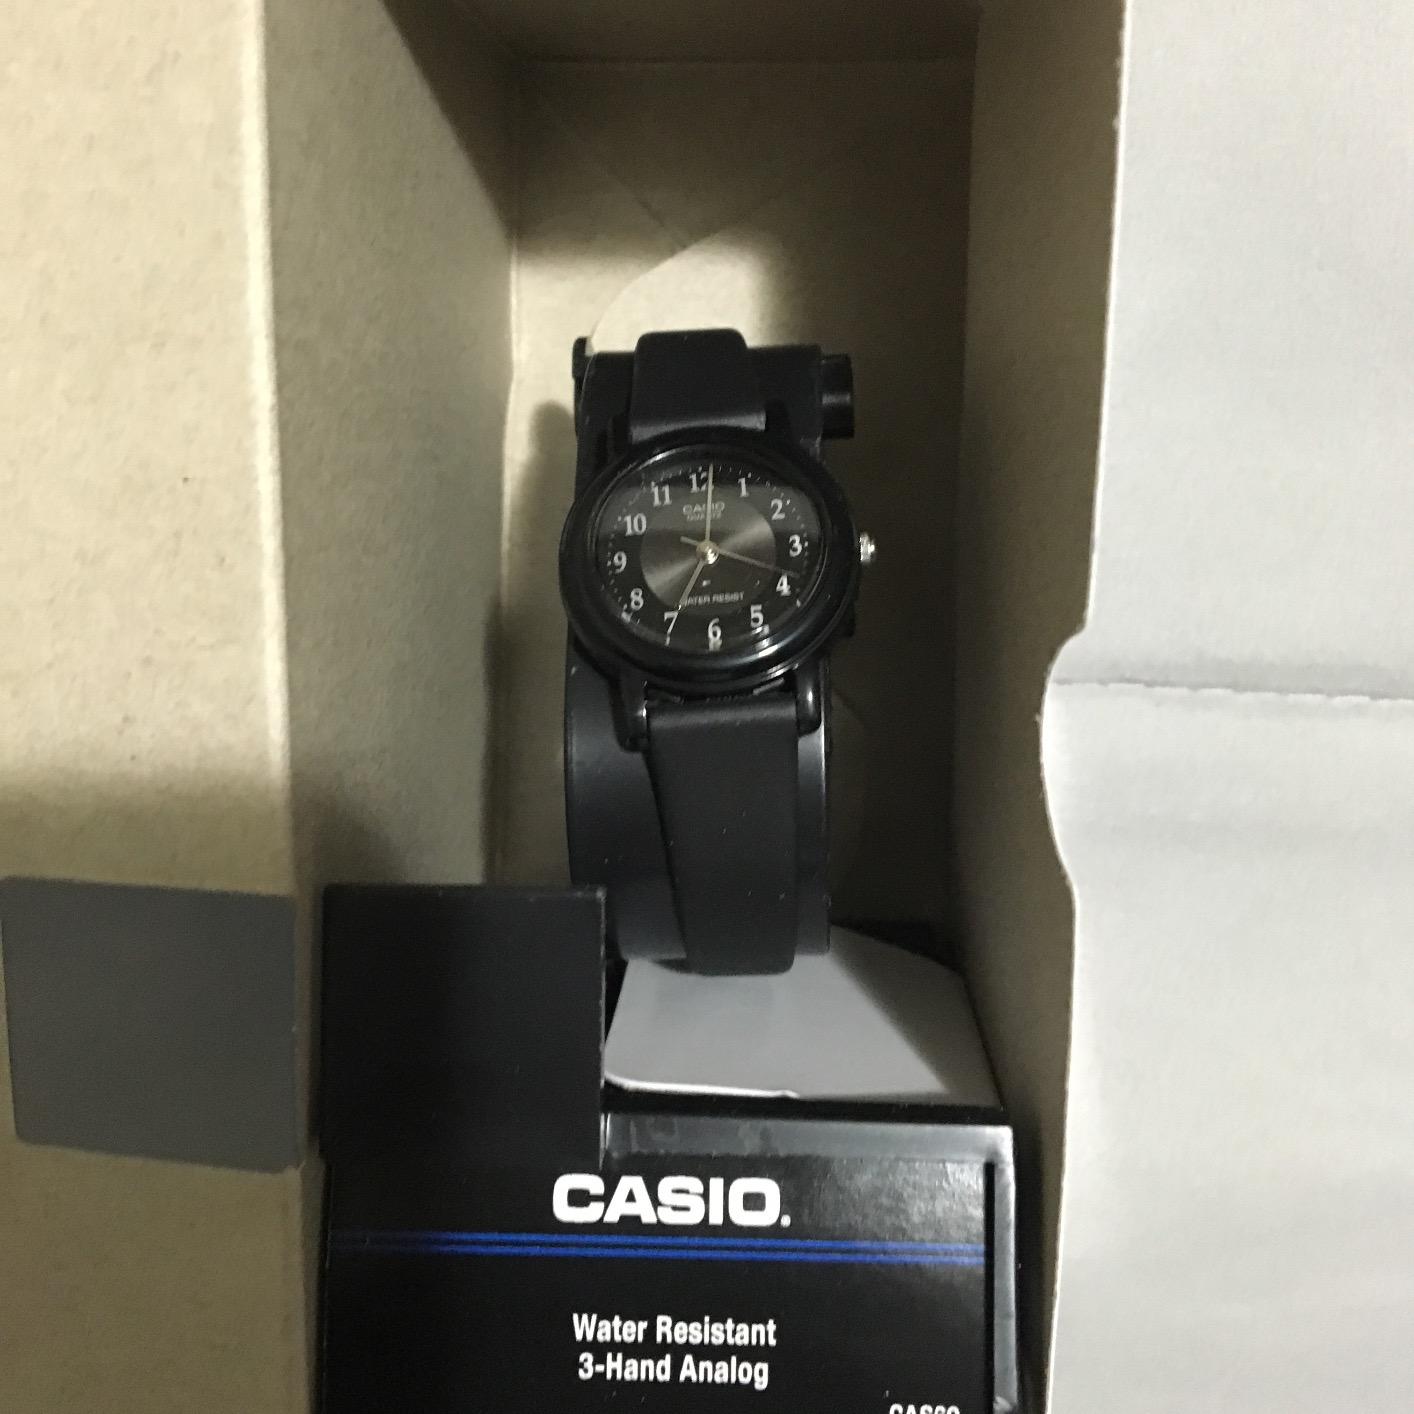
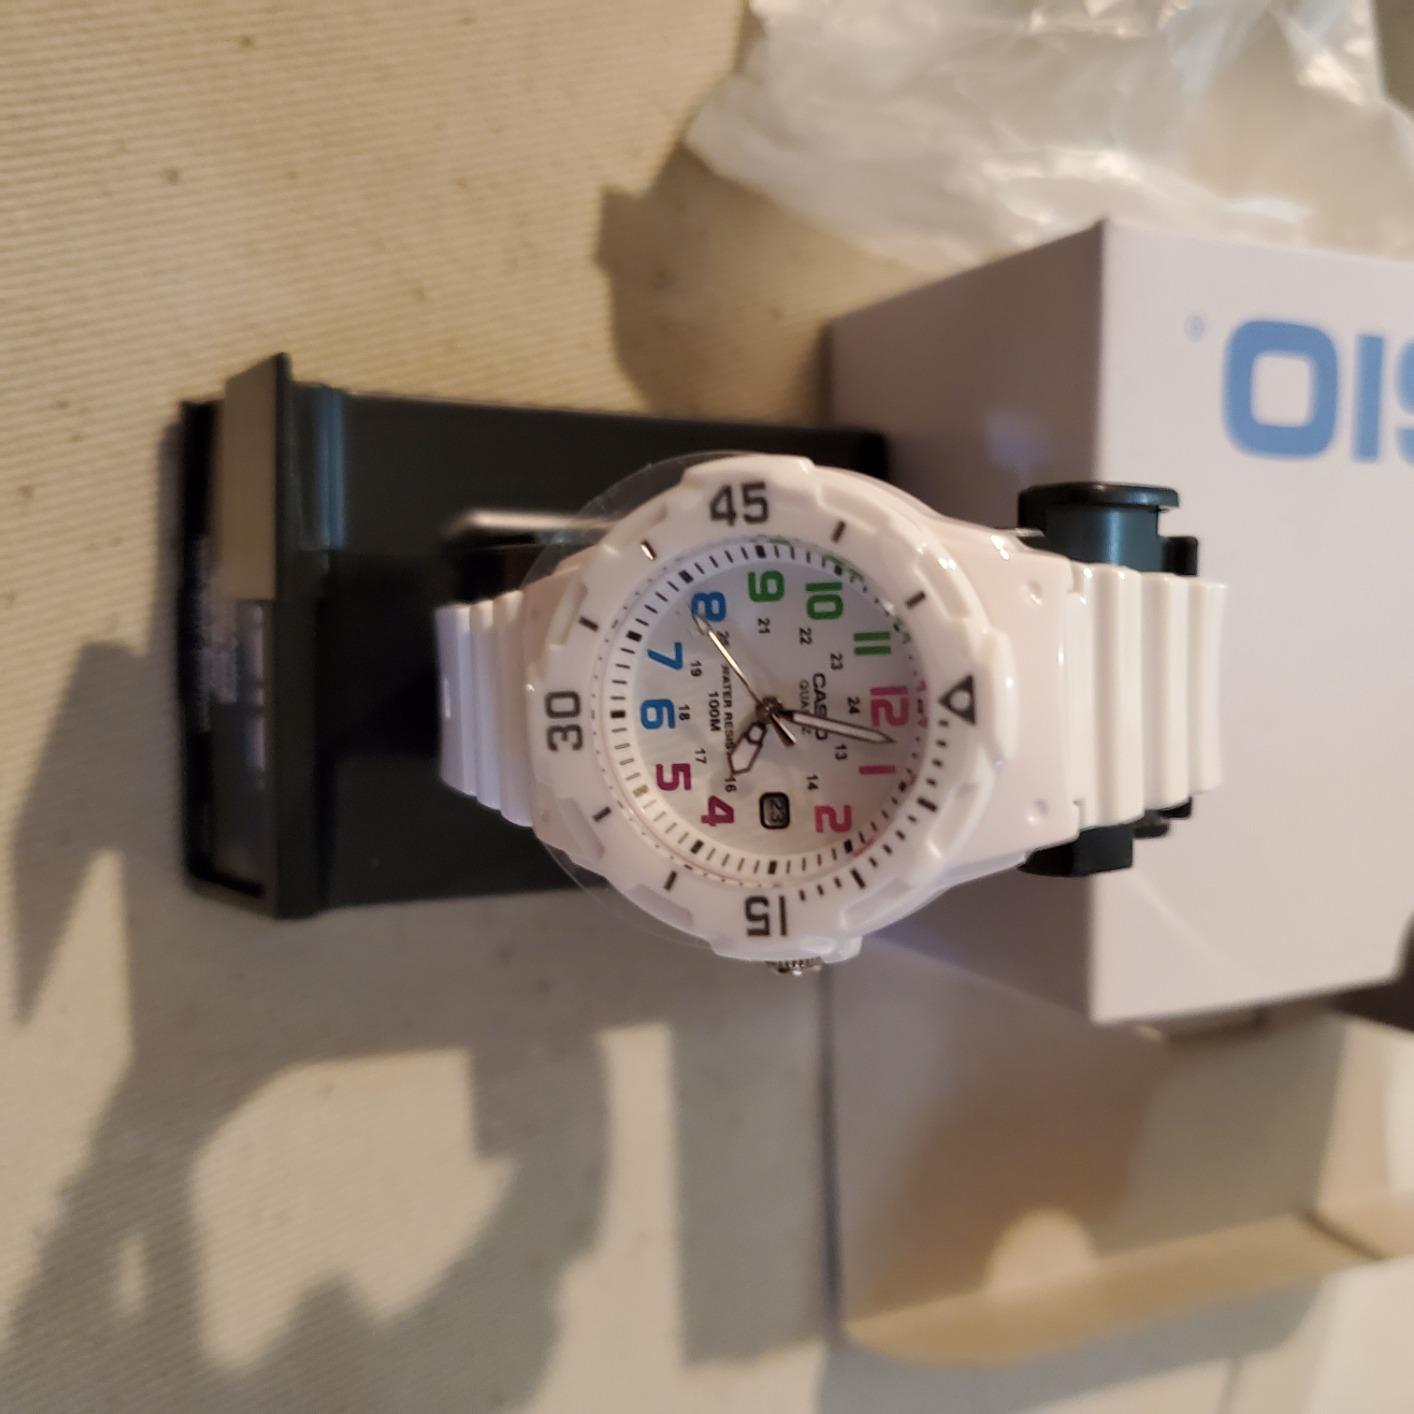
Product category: accessories_watch
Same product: no